Millhead Stream

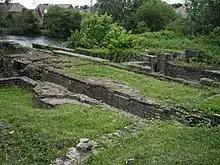
Foundations of 19th century water mills on the Millhead Stream

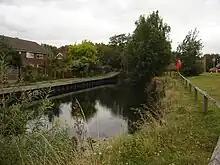
The Millhead Stream at Beaulieu Drive

The Millhead Stream is a minor tributary of the River Lea in England. The stream flows north to south across the Waltham Abbey flood plain and through the site of the former Royal Gunpowder Mills.